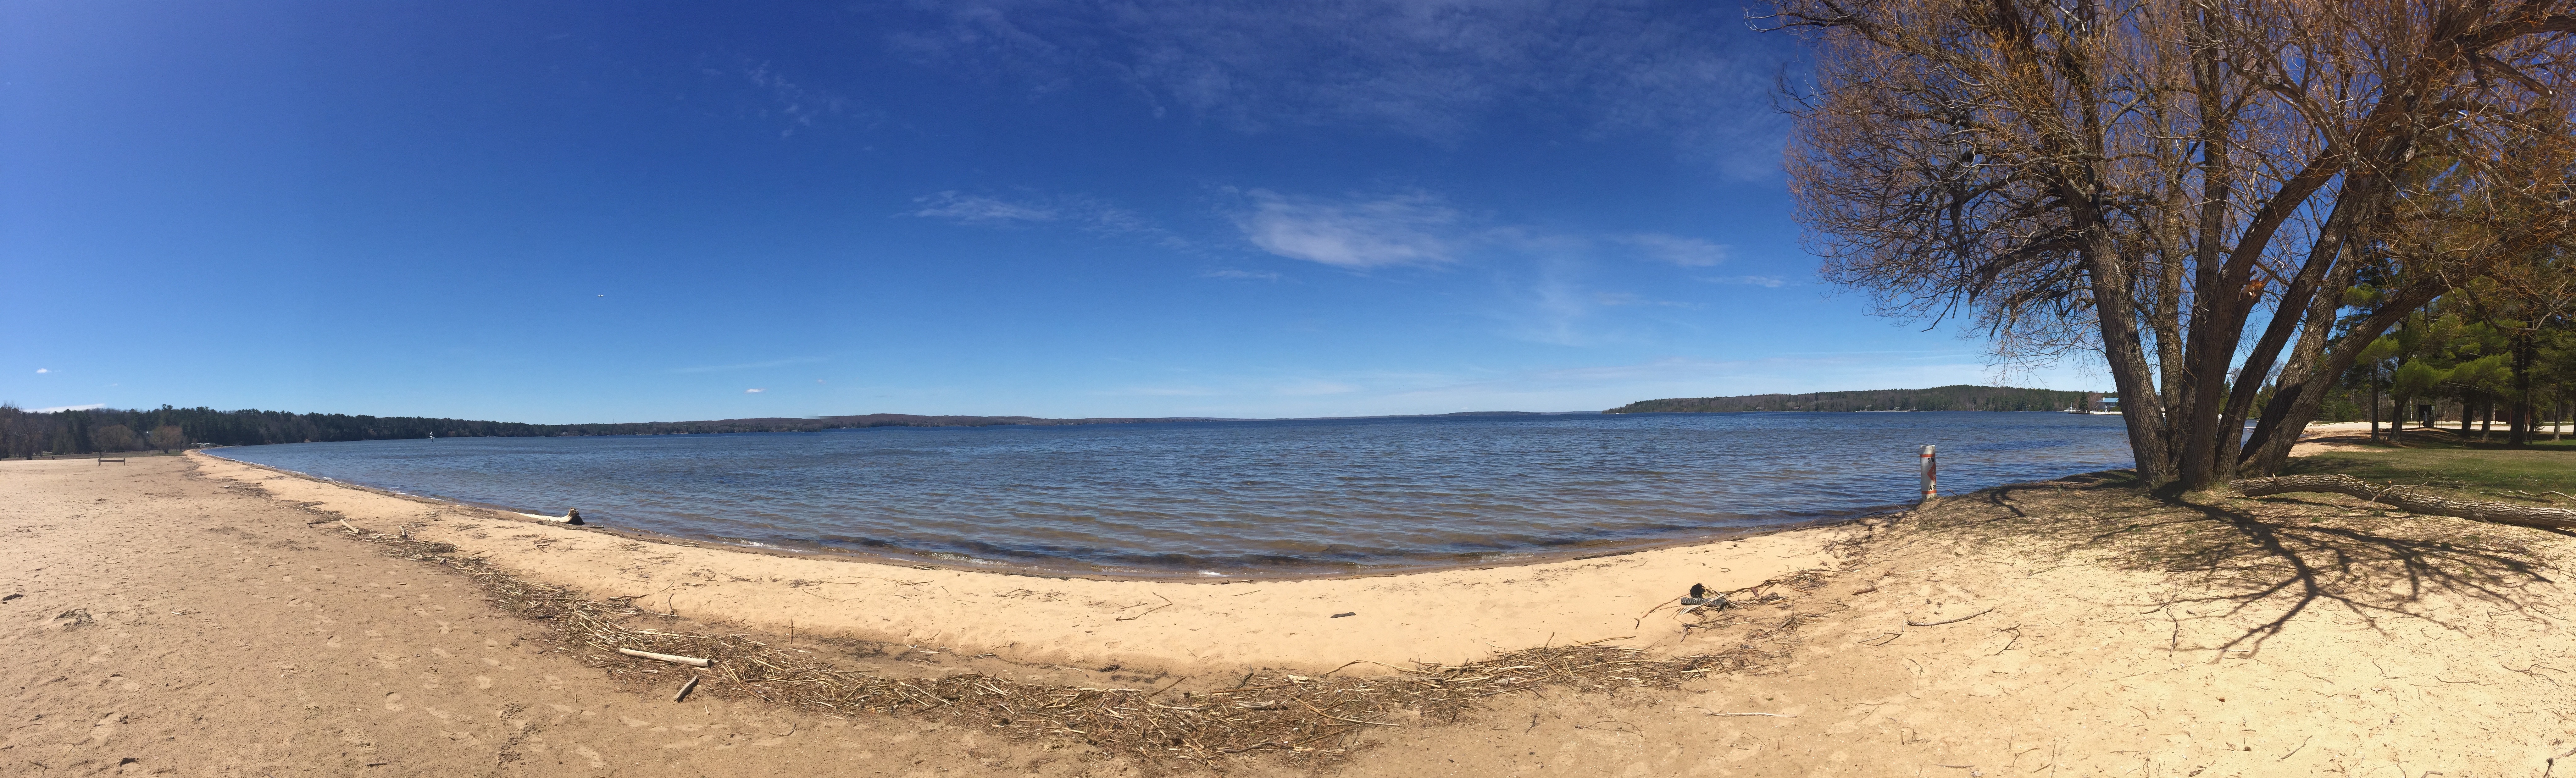
beach, landscape, sand, dune, shore, lake, body of water, habitat, landform, natural environment, geographical feature, aeolian landform